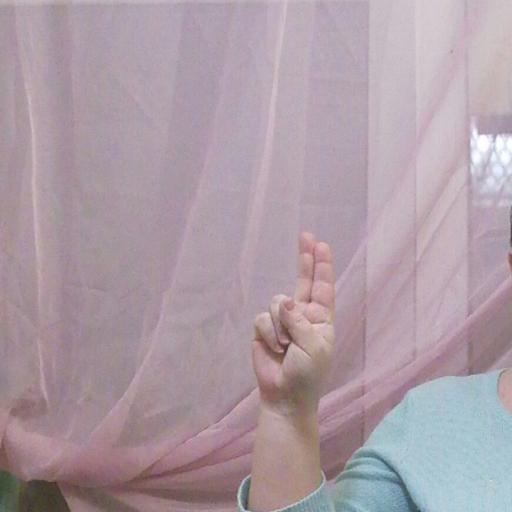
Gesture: two_up